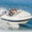
Label: ship